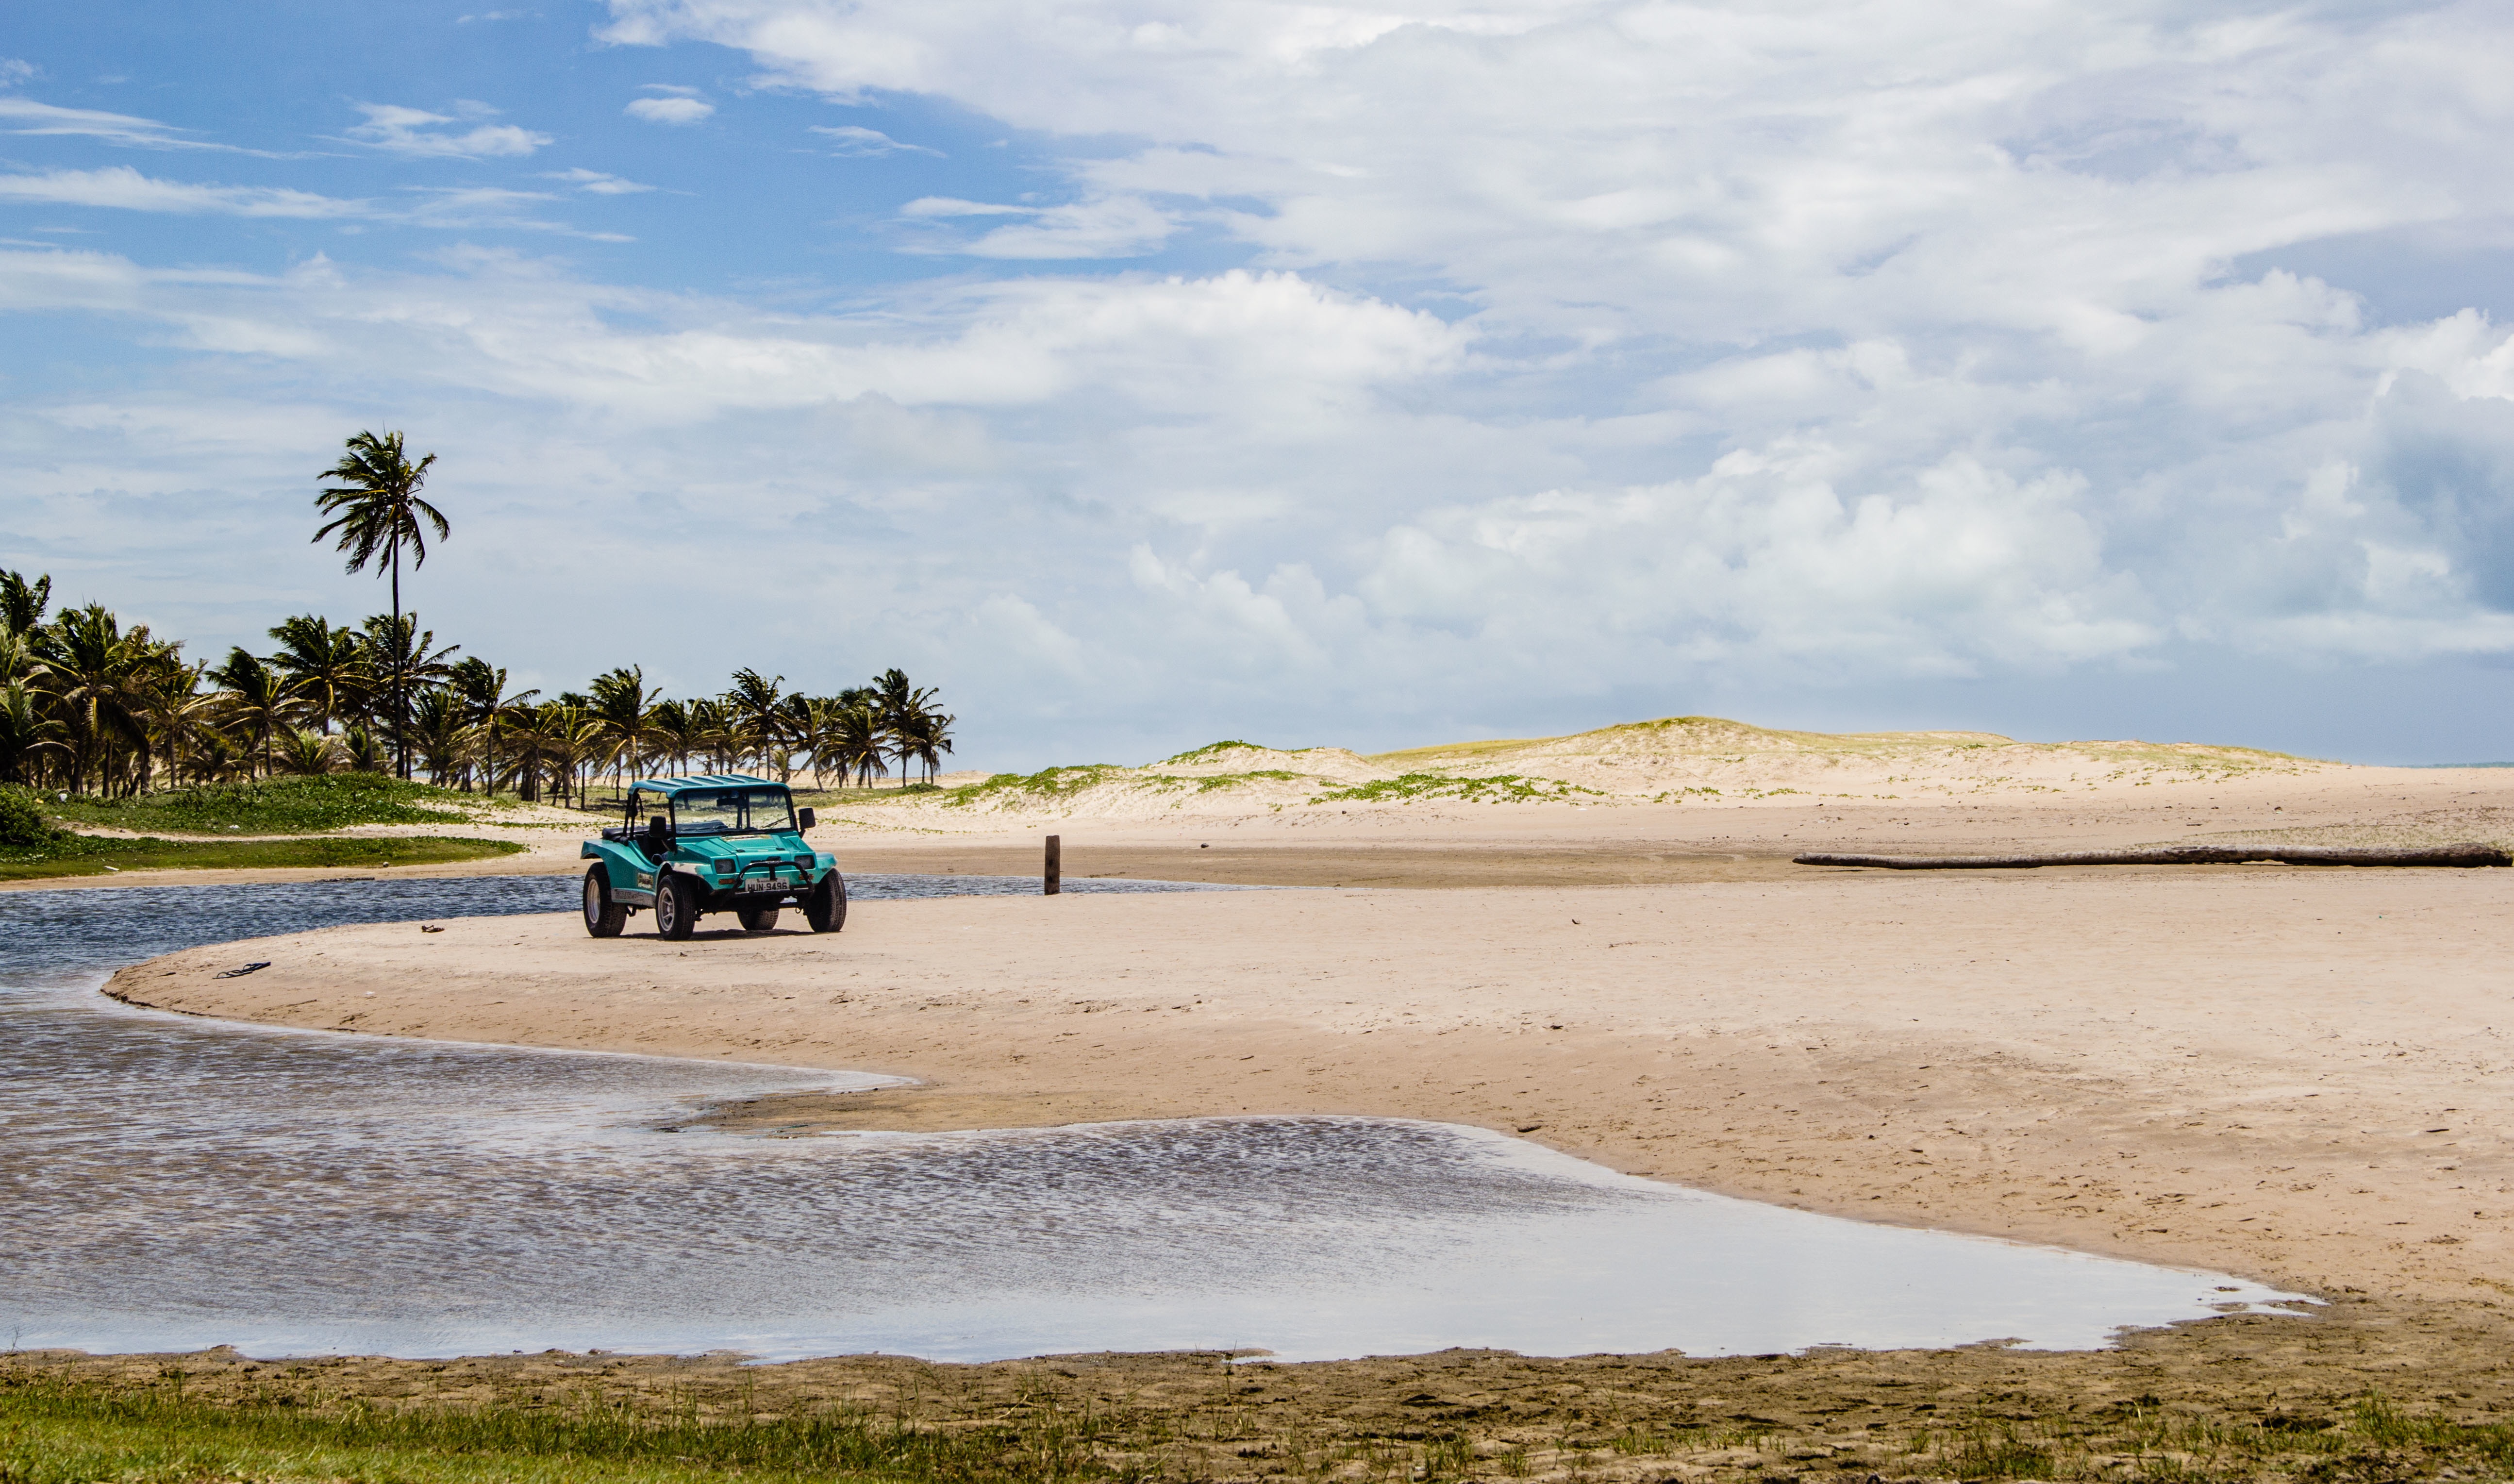
beach, landscape, sea, coast, water, sand, shore, lake, vacation, bay, material, body of water, habitat, landform, natural environment